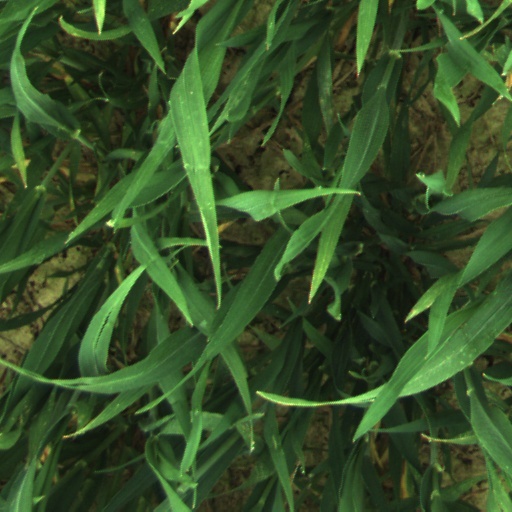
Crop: wheat